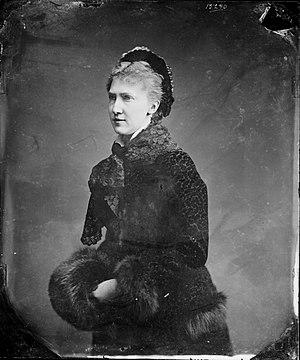
Augusta Louise Adélaïde Caroline Ida de Saxe-Meiningen était la fille de Bernard II de Saxe-Meiningen et de son épouse la princesse Marie-Frédérique de Hesse-Cassel.